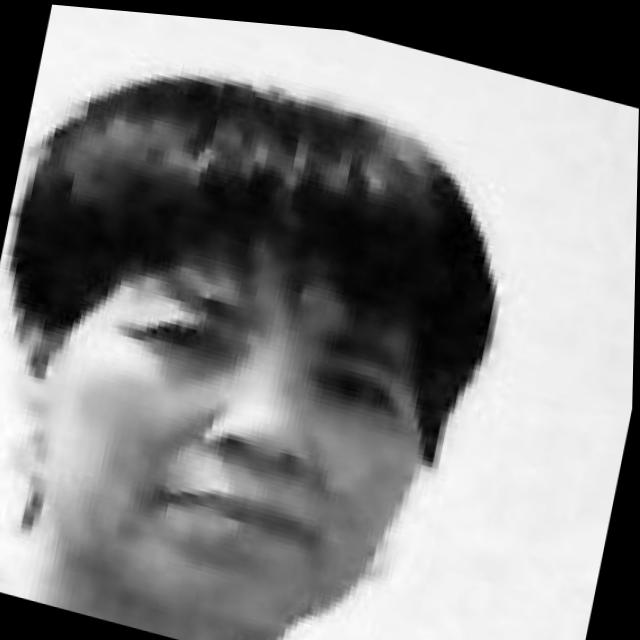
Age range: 45-64